1910 Rotherham by-election

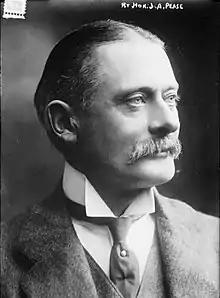
Jack Pease

The by-election was caused by the resignation of the sitting Liberal MP, Sir William Holland.